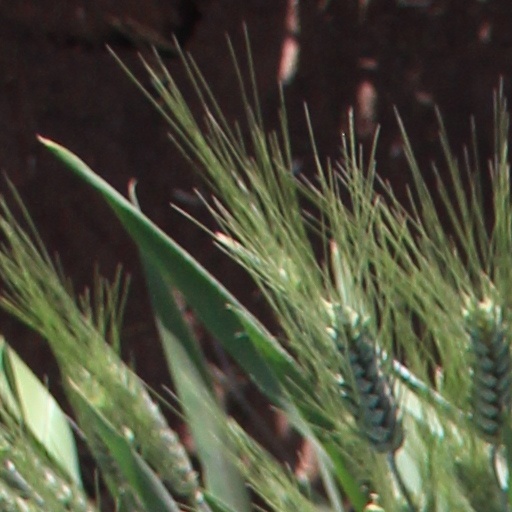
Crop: wheat